Fanø

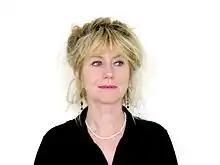
Lilian Brøgger

Fanø relies heavily on tourism and is visited by some 30,000 people each summer. The main attraction is the fine white sand beach, which is also a popular playground for all kinds of wind and water sports, such as kite flying, surfing and buggies.